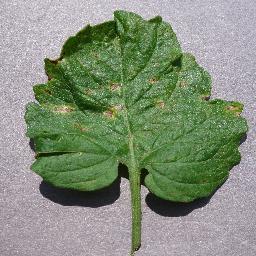
Label: Tomato___Septoria_leaf_spot